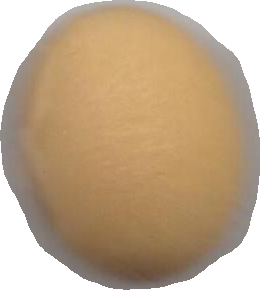
Variety: Dega